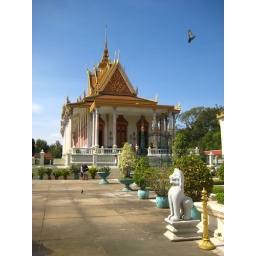
The floor is covered in silver tiles and it houses a 90kg gold buddha statue.